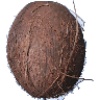
Label: Cocos 1